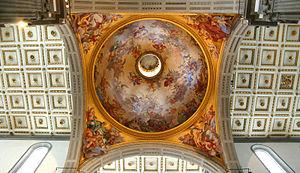
Vincenzo Meucci est un peintre italien qui fut actif principalement à Florence entre le baroque finissant et le néoclassicisme du XVIIIᵉ siècle.